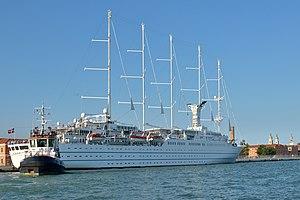
Bateu cinq-mâts Wind Surf dans le port de Venice.
Le port de Venise est un des plus importants d’Italie pour le volume du trafic commercial et un des plus importants de l’Adriatique et Méditerranée en ce qui concerne le secteur des croisières.